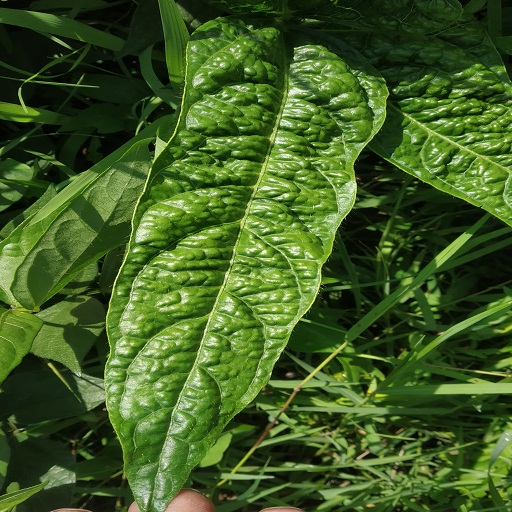
Label: Leaf Crinckle